Identification of a Woman

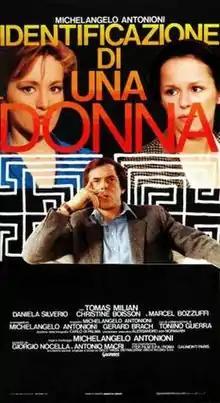
Theatrical release poster

Identification of a Woman is a 1982 Italian–French drama film directed by Michelangelo Antonioni and starring Tomás Milián, Daniela Silverio, and Christine Boisson. It was awarded the 35th Anniversary Prize at the 1982 Cannes Film Festival.